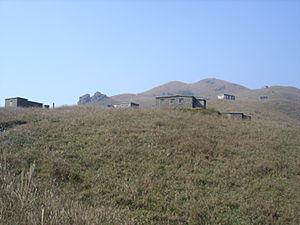
Le sentier Lantau, inauguré le 4 décembre 1984, est un sentier longue-distance sur l'île de Lantau situé dans la région des Nouveaux Territoires de Hong Kong. Il effectue une boucle de 70 kilomètres commençant et finissant à Mui Wo et dispose de bonnes installations destinées aux randonneurs le long de sa piste dont l'itinéraire est bien marqué. Il existe des tableaux d'informations et des cartes aux jonctions entre chaque étape. Les bornes sont placées à 500 mètres d'écart afin d'aider les randonneurs à savoir exactement où ils se trouvent. A chaque carrefour, les panneaux du sentier donnent des instructions claires sur les directions, les noms de lieu, les distances à parcourir et le temps de randonnée en heure entre les différents lieux.